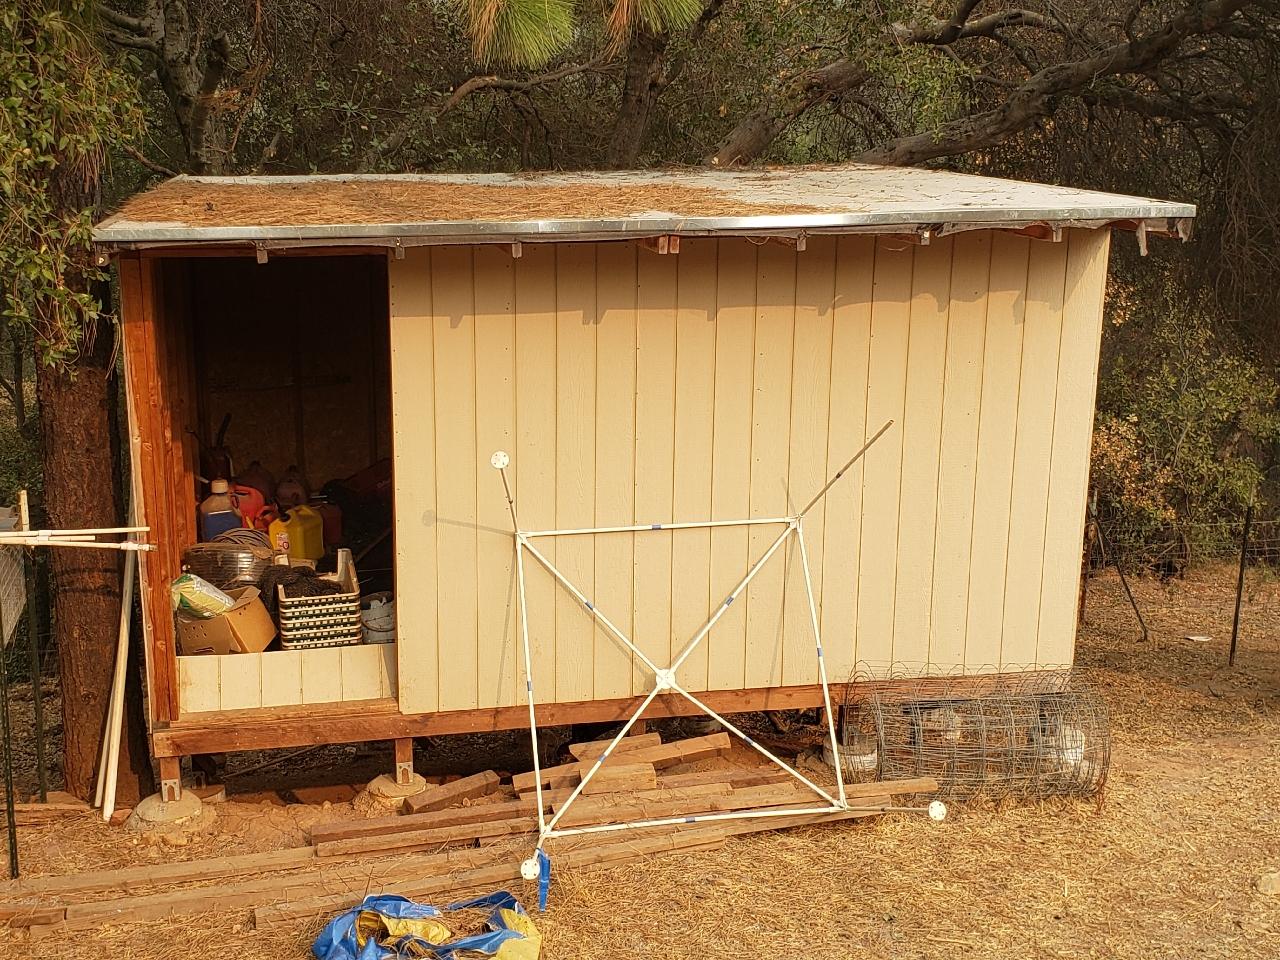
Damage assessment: no_damage